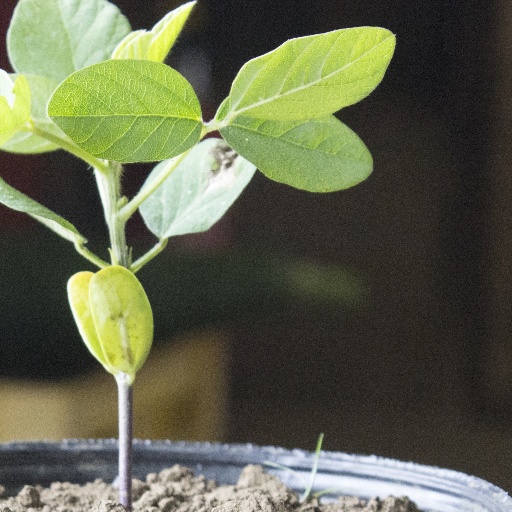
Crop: soybean